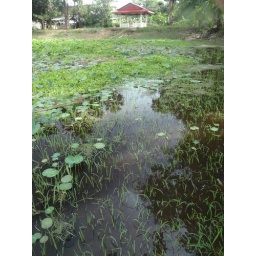
Rich variety of aquatic plants around the pond at Lolei. the grass in the foreground will die back as the water rises